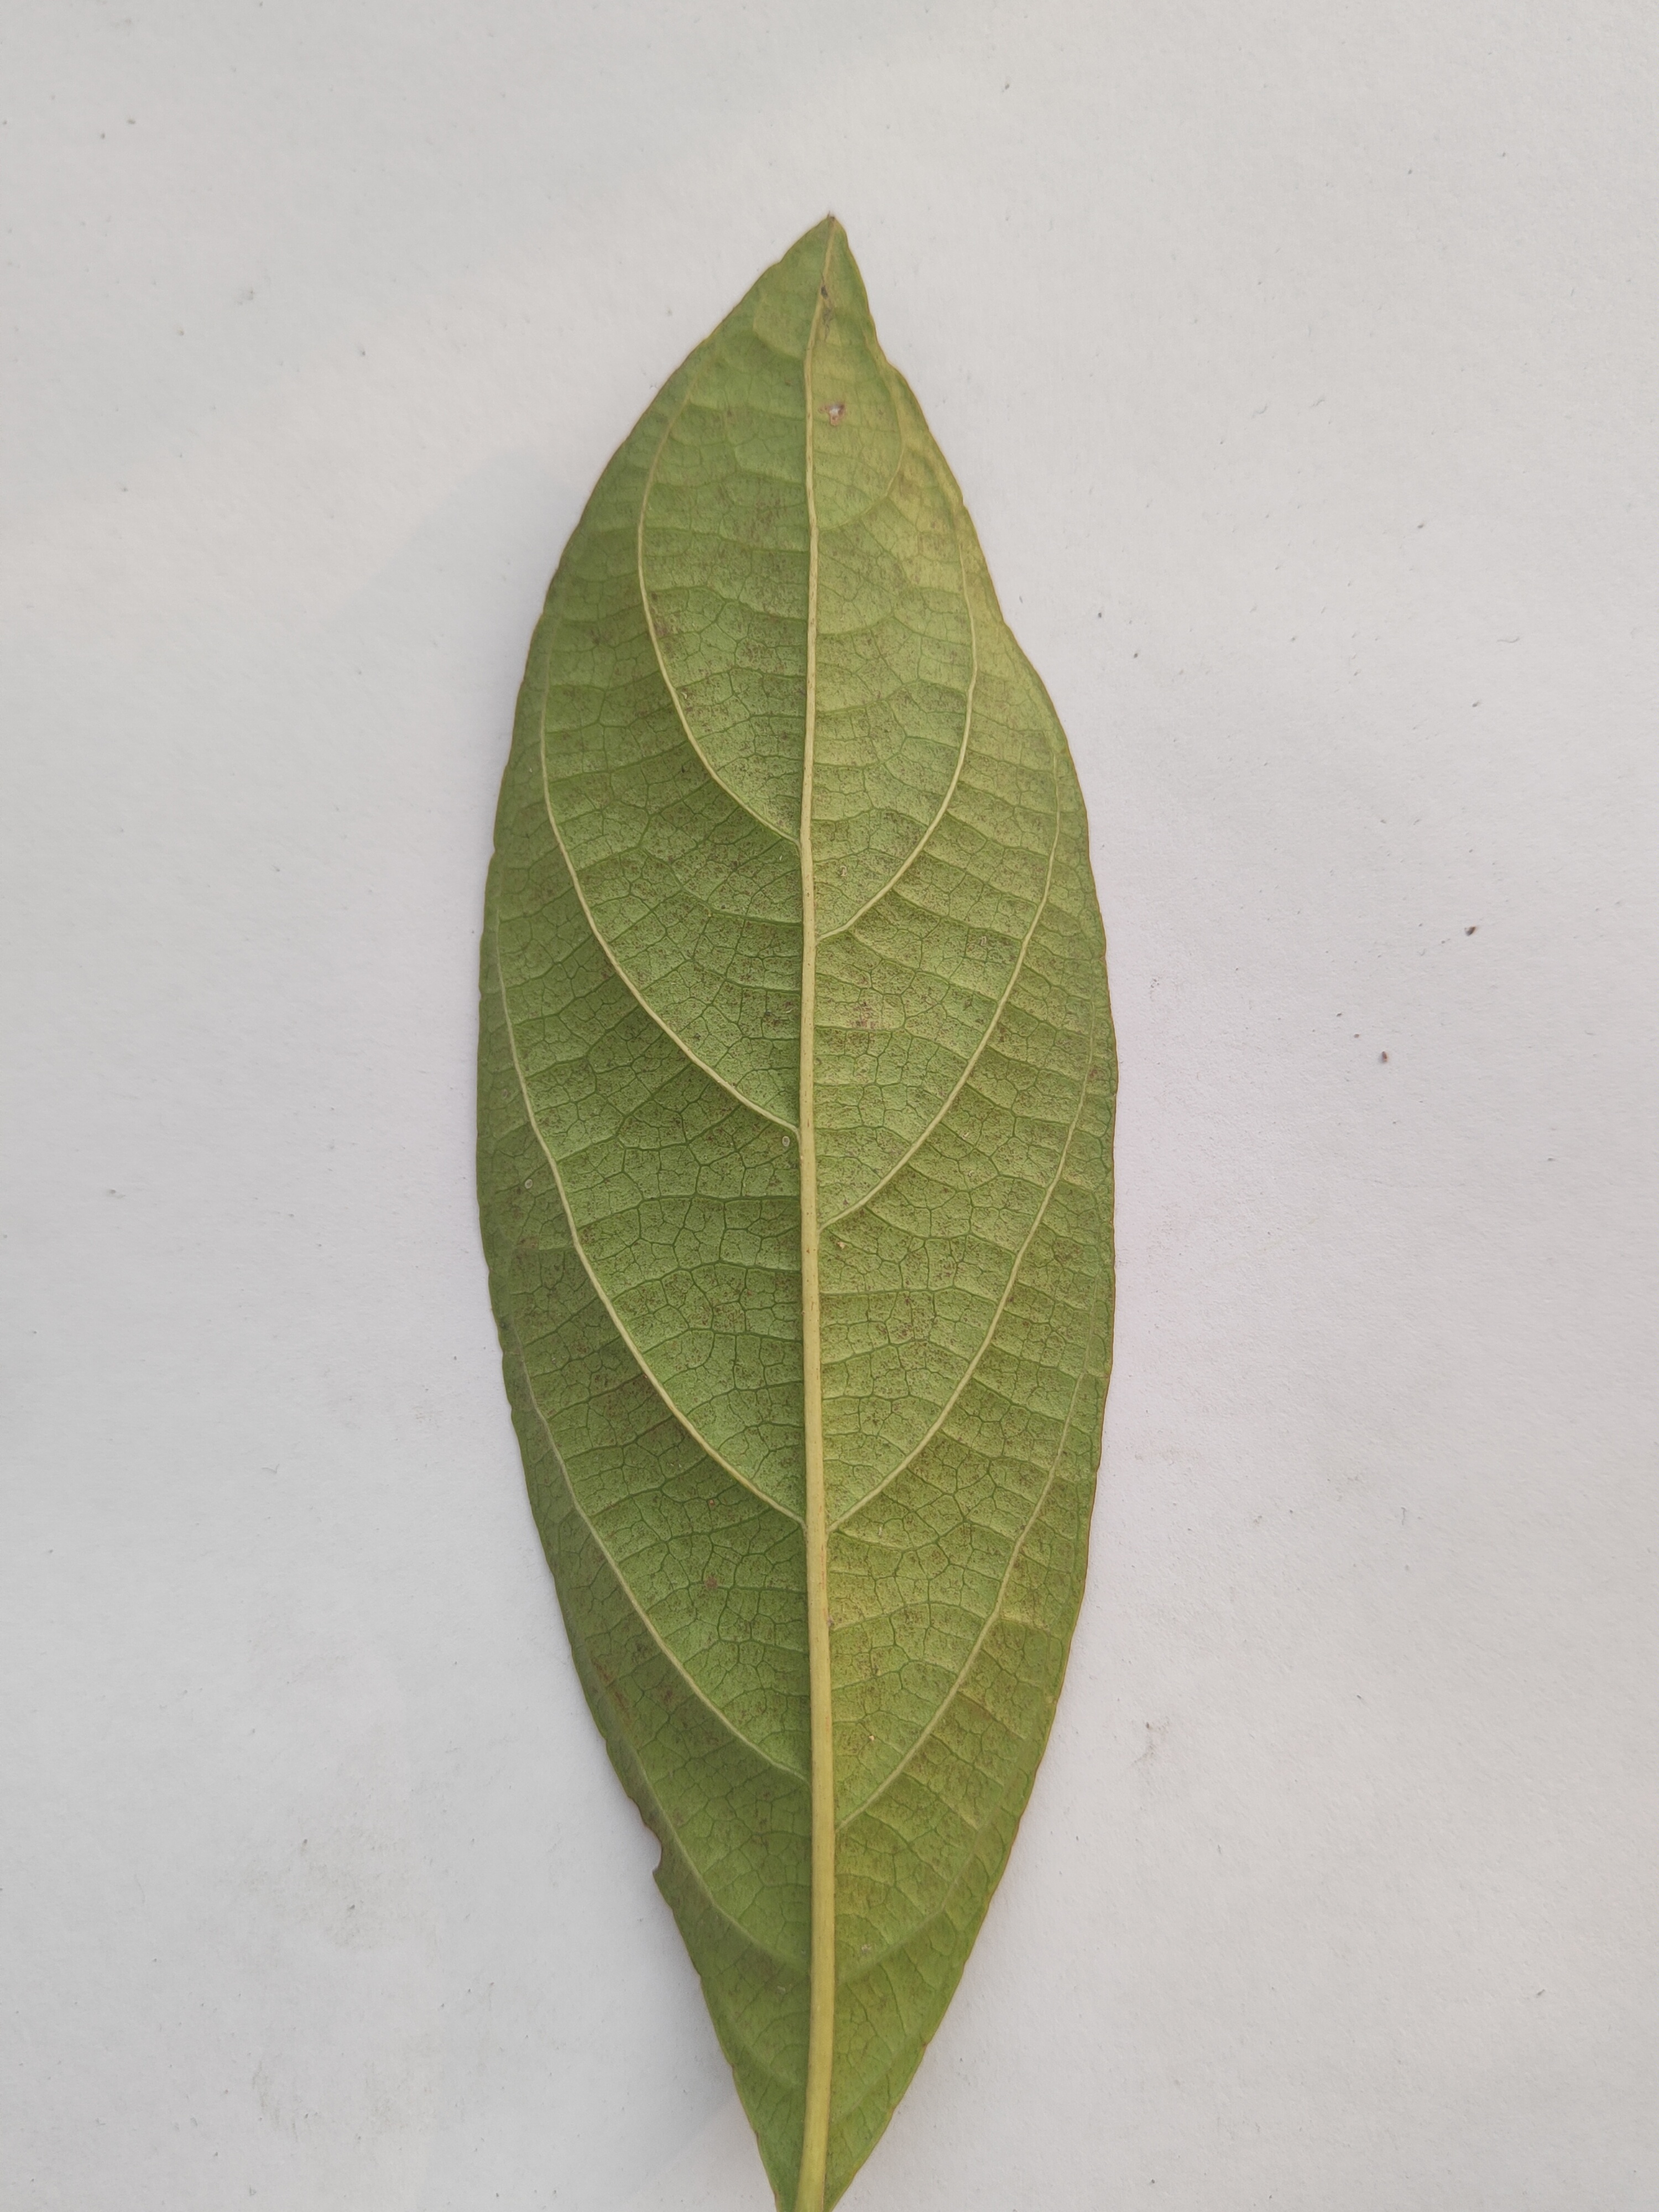
Leaf variety: Lotkon